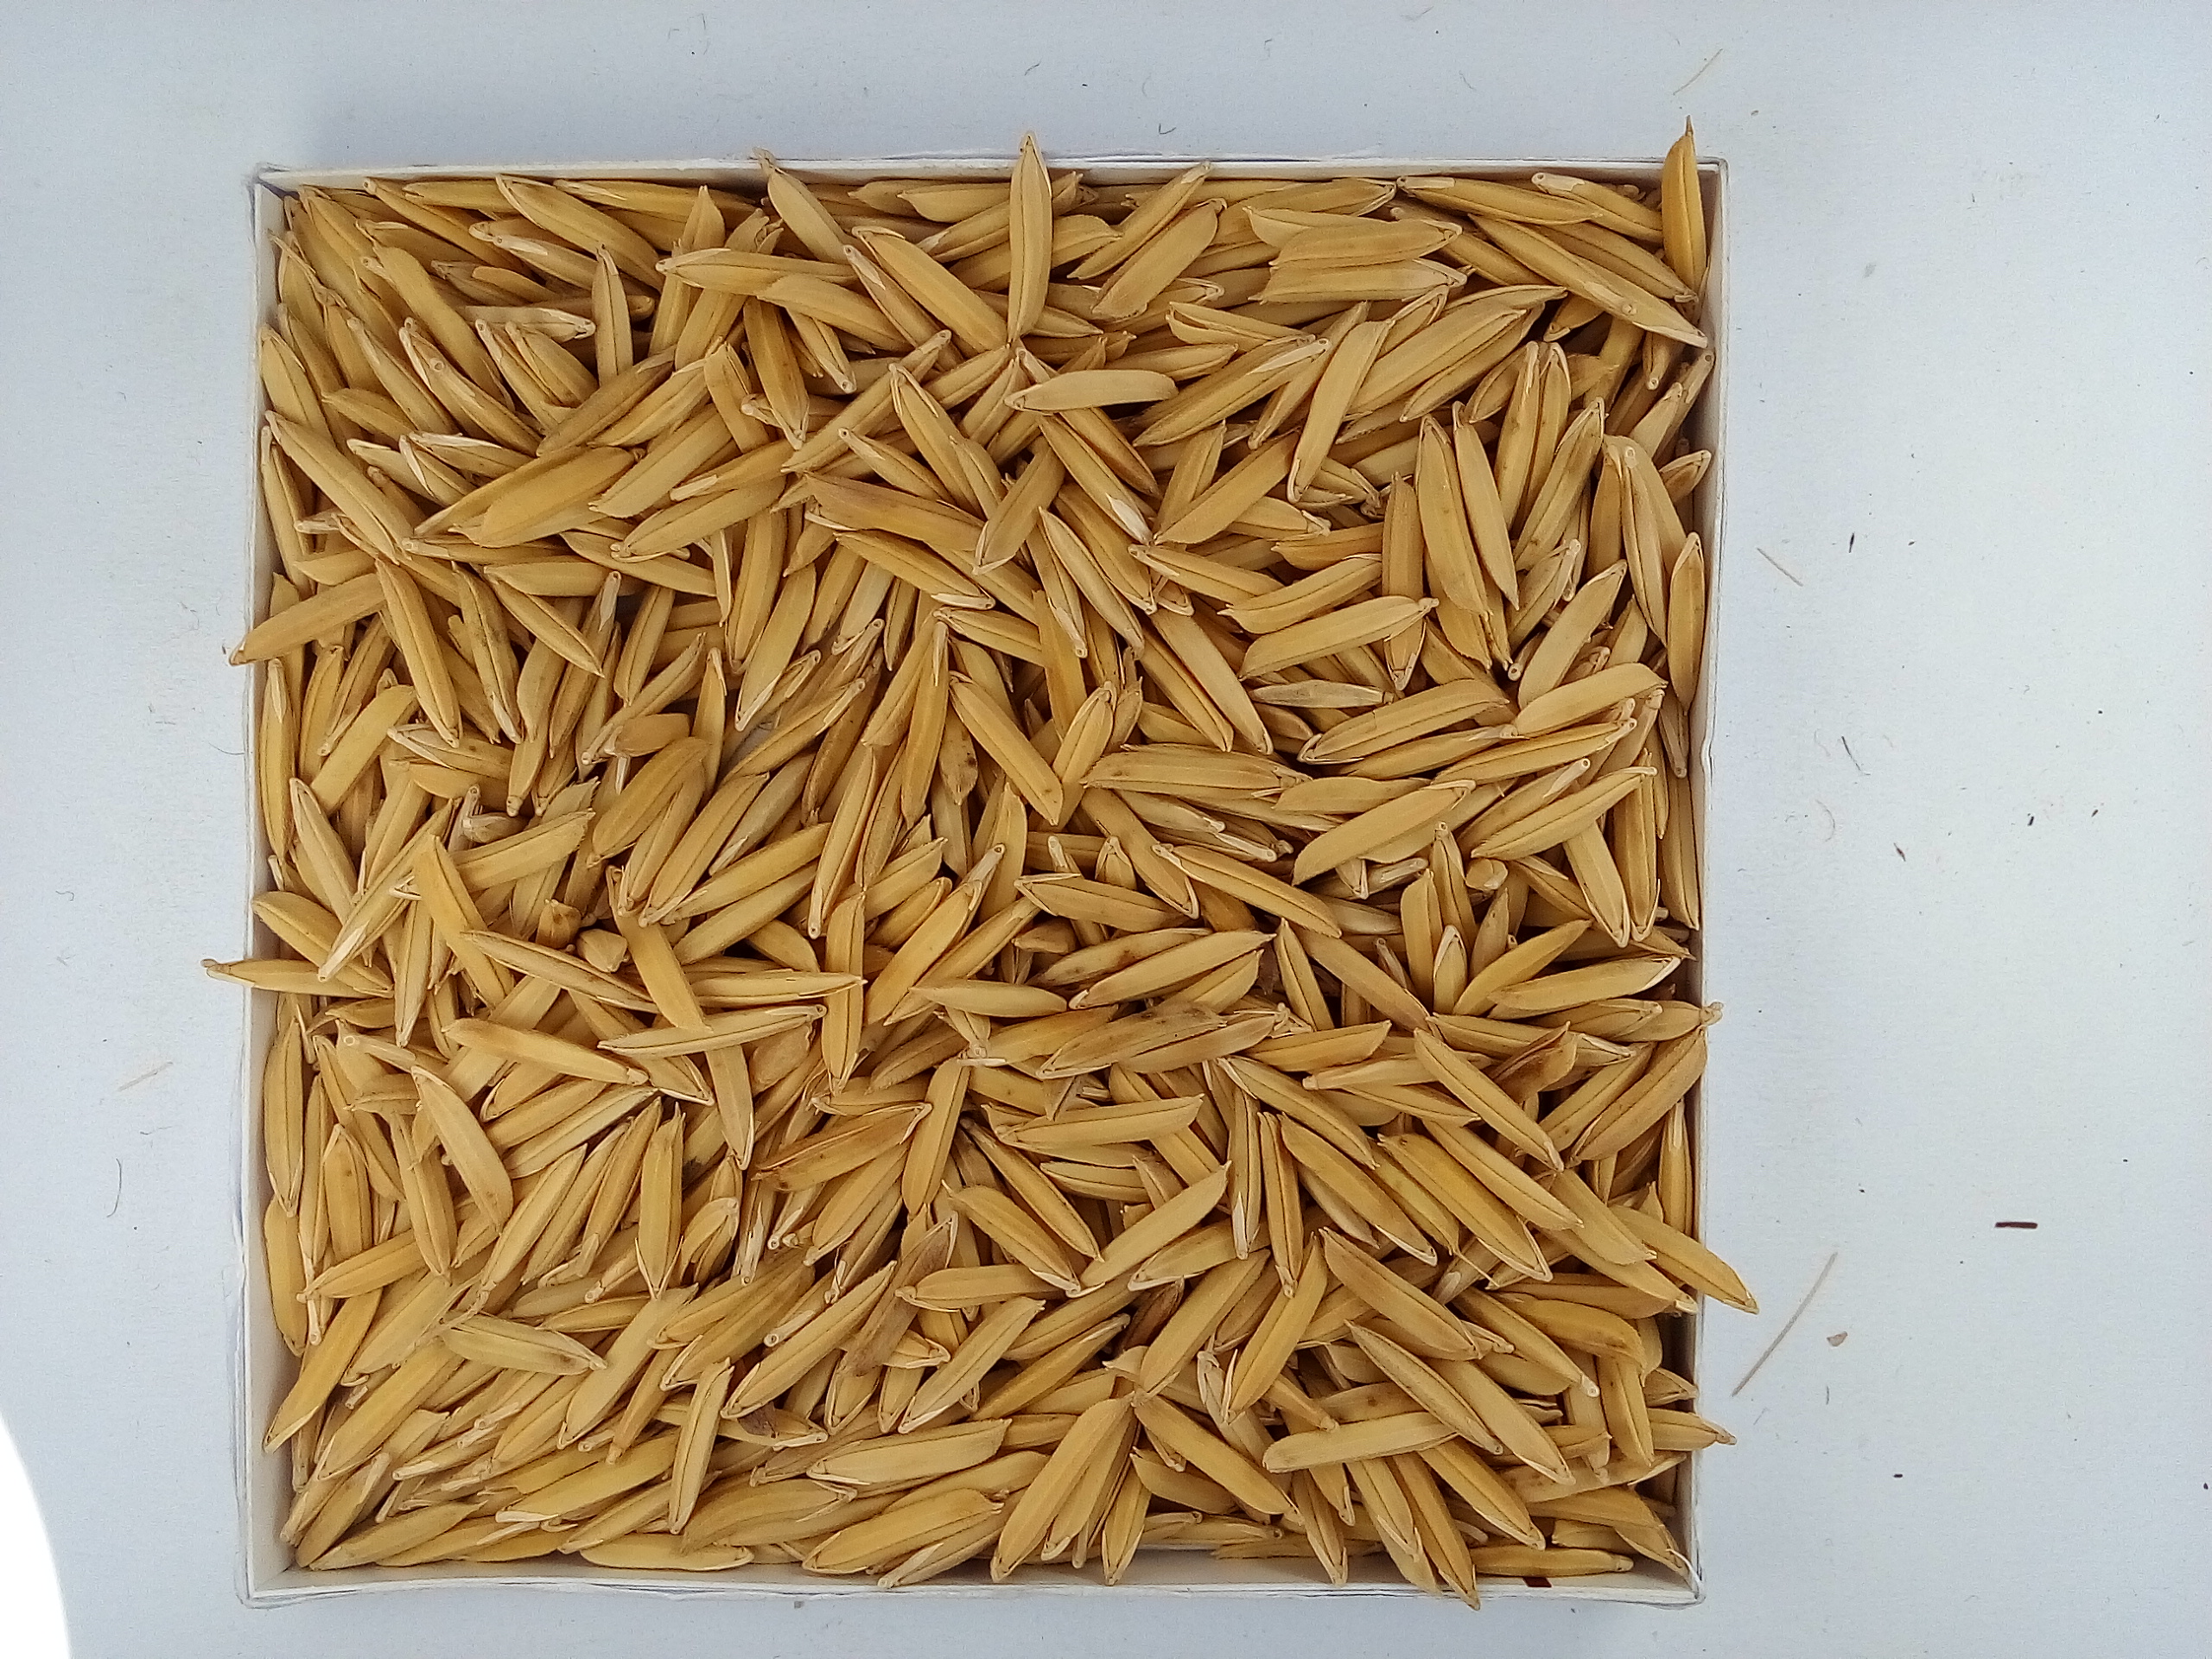
Rice seed variety: Unknown